Timeline of the Tigray war

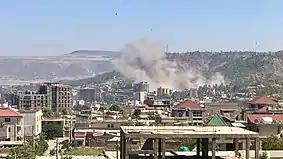
Mekelle airstrike

Prime Minister Abiy Ahmed posted on social media that Ethiopian armed forces were about to launch a "final and crucial" offensive after a "three-day deadline" for the Tigray authorities to surrender had expired. Abiy also confirmed airstrikes in the region and claimed they were "surgical" strikes that did not target civilians.